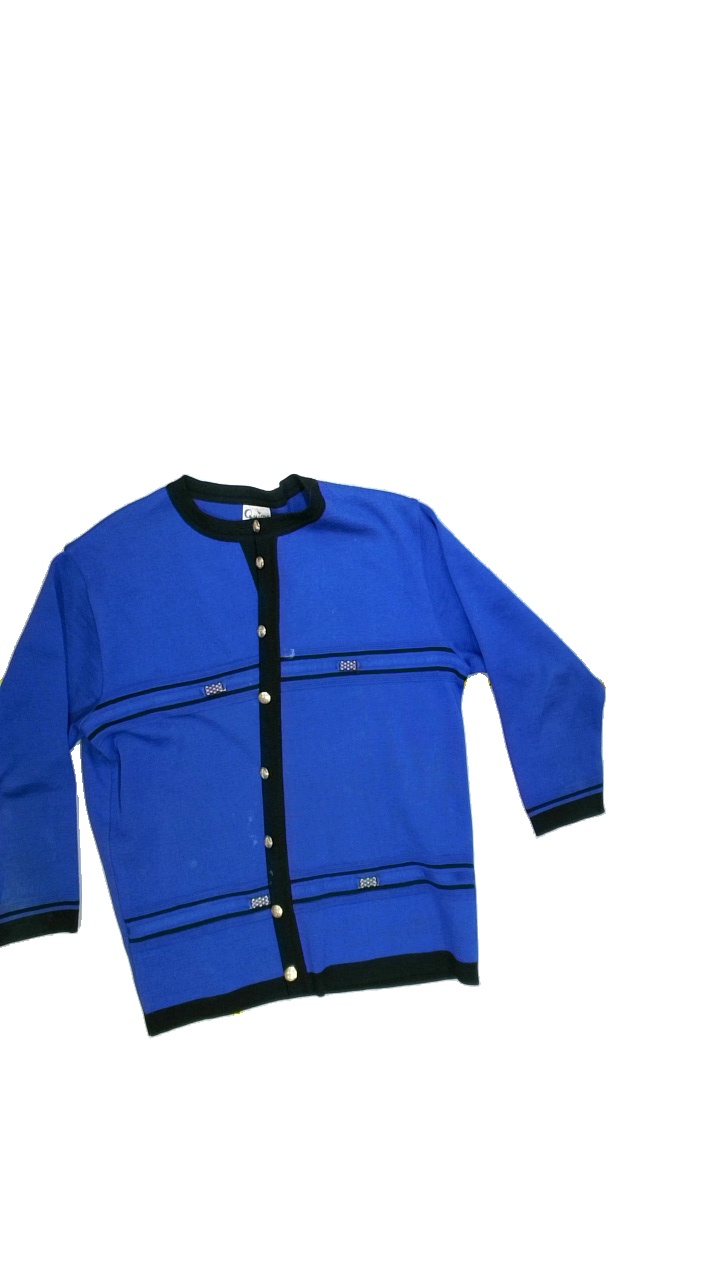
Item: Cardigan (Ladies)
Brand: Not Applicable
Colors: Blue, Black
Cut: Regular
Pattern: Plain
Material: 60%acrylic 40%wool
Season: All
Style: No trend
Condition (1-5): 2
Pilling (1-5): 3
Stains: Yes
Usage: Export
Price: <50